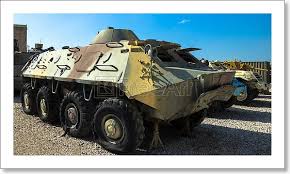
Label: BTR